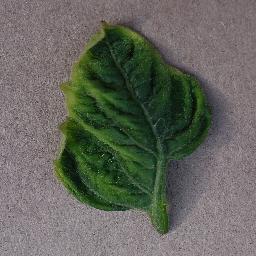
Label: Tomato___Tomato_Yellow_Leaf_Curl_Virus